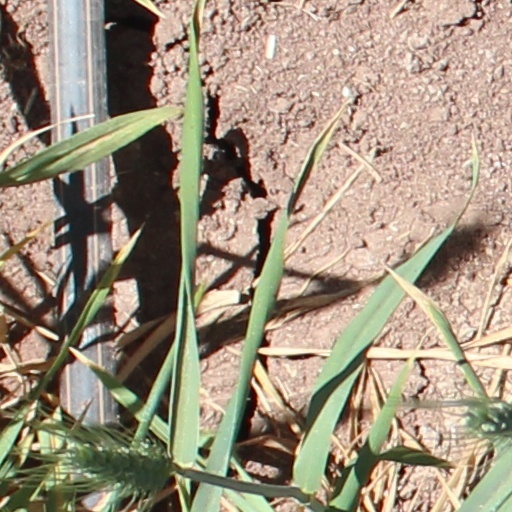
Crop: wheat